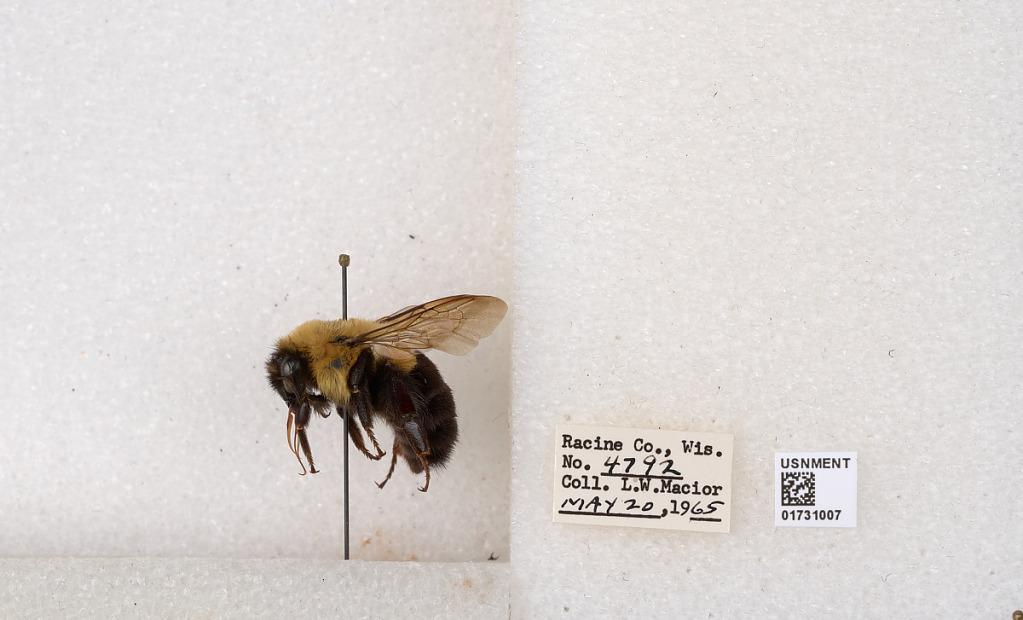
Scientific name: Bombus impatiens Cresson
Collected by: L. Macior
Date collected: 1965-5-20
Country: United States
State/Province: Wisconsin
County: Racine
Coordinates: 42.7299, -87.8123